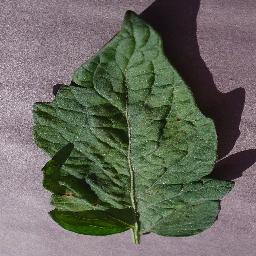
Label: Tomato___Target_Spot